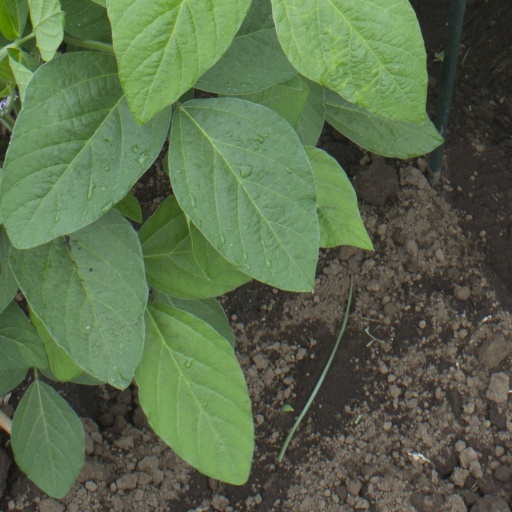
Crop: soybean